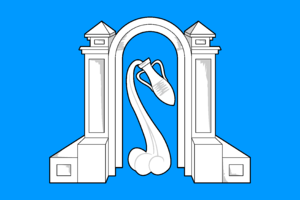
Goriatchi Klioutch, est une ville du kraï de Krasnodar, en Russie. Sa population s'élevait à 32 404 habitants en 2013.